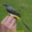
Label: bird